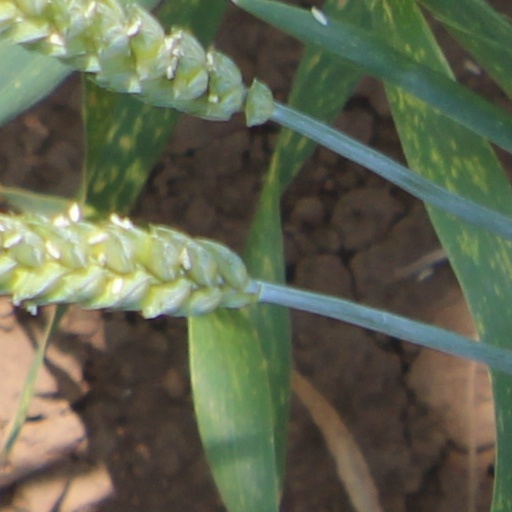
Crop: wheat